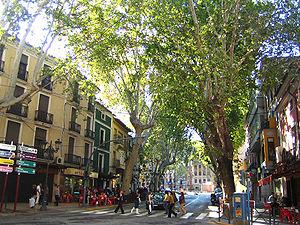
Avenue de Xativa, au sud de la Communauté Autonomme Valencienne, Espagne.
Xàtiva, en valencien et officiellement, est une commune d'Espagne de la province de Valence dans la Communauté valencienne. Elle est le chef-lieu de la comarque de la Costera. Elle est située dans la zone à prédominance linguistique valencienne.